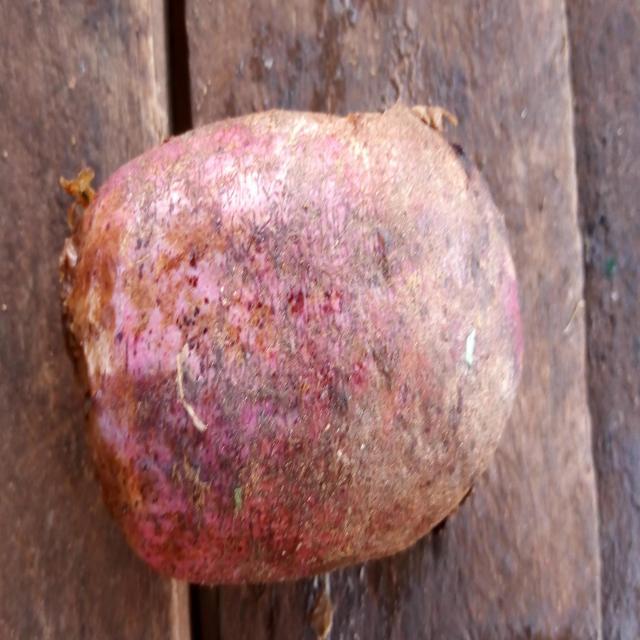
Plum grade: unripe